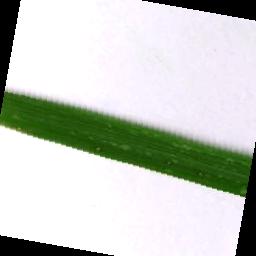
Label: Rice___Leaf_Blast